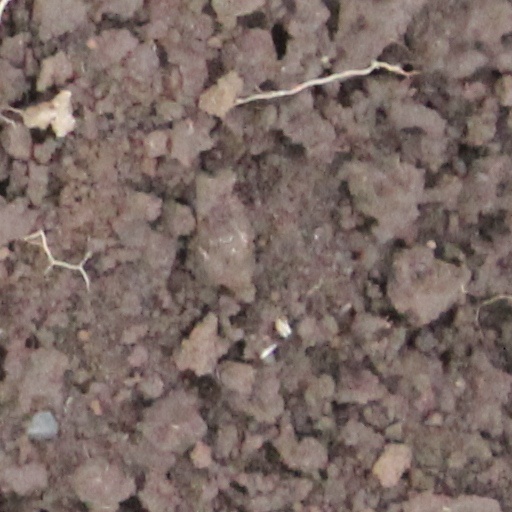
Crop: wheat